Jesse Talbot

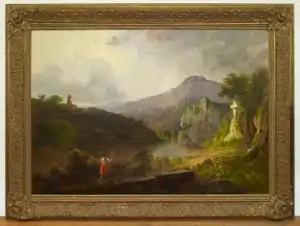
Jesse Talbot (American, 1805–1879), "Christian at the Cross", 1847, oil on canvas, 29 x 57 in. Private collection. Photo by Bif Hendrix

By 1850, Talbot returned from Paterson to New York, where he lived in Brooklyn and maintained a studio in Manhattan. At this time he began a friendship with Walt Whitman, then a 31-year-old journalist. Whitman wrote about Talbot three times in 1850, including a retrospective of the artist’s career to date in which he discusses "Rockland Lake", "The Happy Valley", and Talbot’s two paintings based on "The Pilgrim’s Progress". Whitman also visited Talbot’s home in Brooklyn, a fact that is supported by Talbot’s name and address (on Brooklyn’s Wilson Street) inscribed on the front cover of Whitman’s so-called “Talbot Wilson notebook,” in which the poet first wrote down the ideas that would become his celebrated volume "Leaves of Grass", first published in 1855. In 1891, Talbot’s daughter Mary Augusta (Talbot) Burhans wrote to Whitman on his deathbed, recalling his repeated visits to the Talbot family home: “Believe me Honored Sir, I can see the Yorkville Stage stopping at our door pleasant summer afternoons in 1852 and Walt Whitman and Jesse Talbot getting down from the upper most [stage?] and then the long and instructive chats, over good coffee, and paintings.”